John Christian Schultz

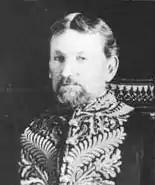

Sir John Christian Schultz (January 1, 1840 – April 13, 1896) was a Manitoba politician and businessman. He was a member of the House of Commons of Canada from 1871 to 1882, a Senator from 1882 to 1888, and the fifth Lieutenant Governor of Manitoba from 1888 to 1895.